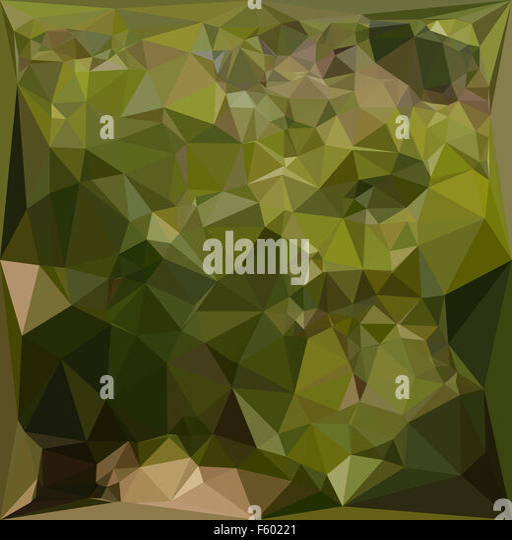
low polygon style illustration of an olive green abstract geometric background